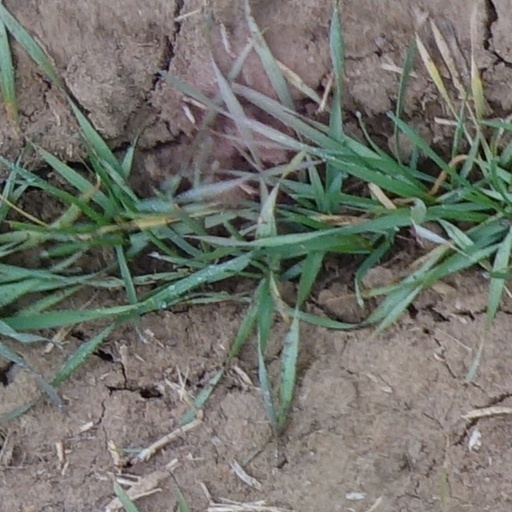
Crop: wheat